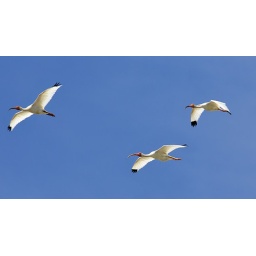
These birds flew by the Playa Mazatlan Hotel constantly. We never once saw them on the ground during our trip.